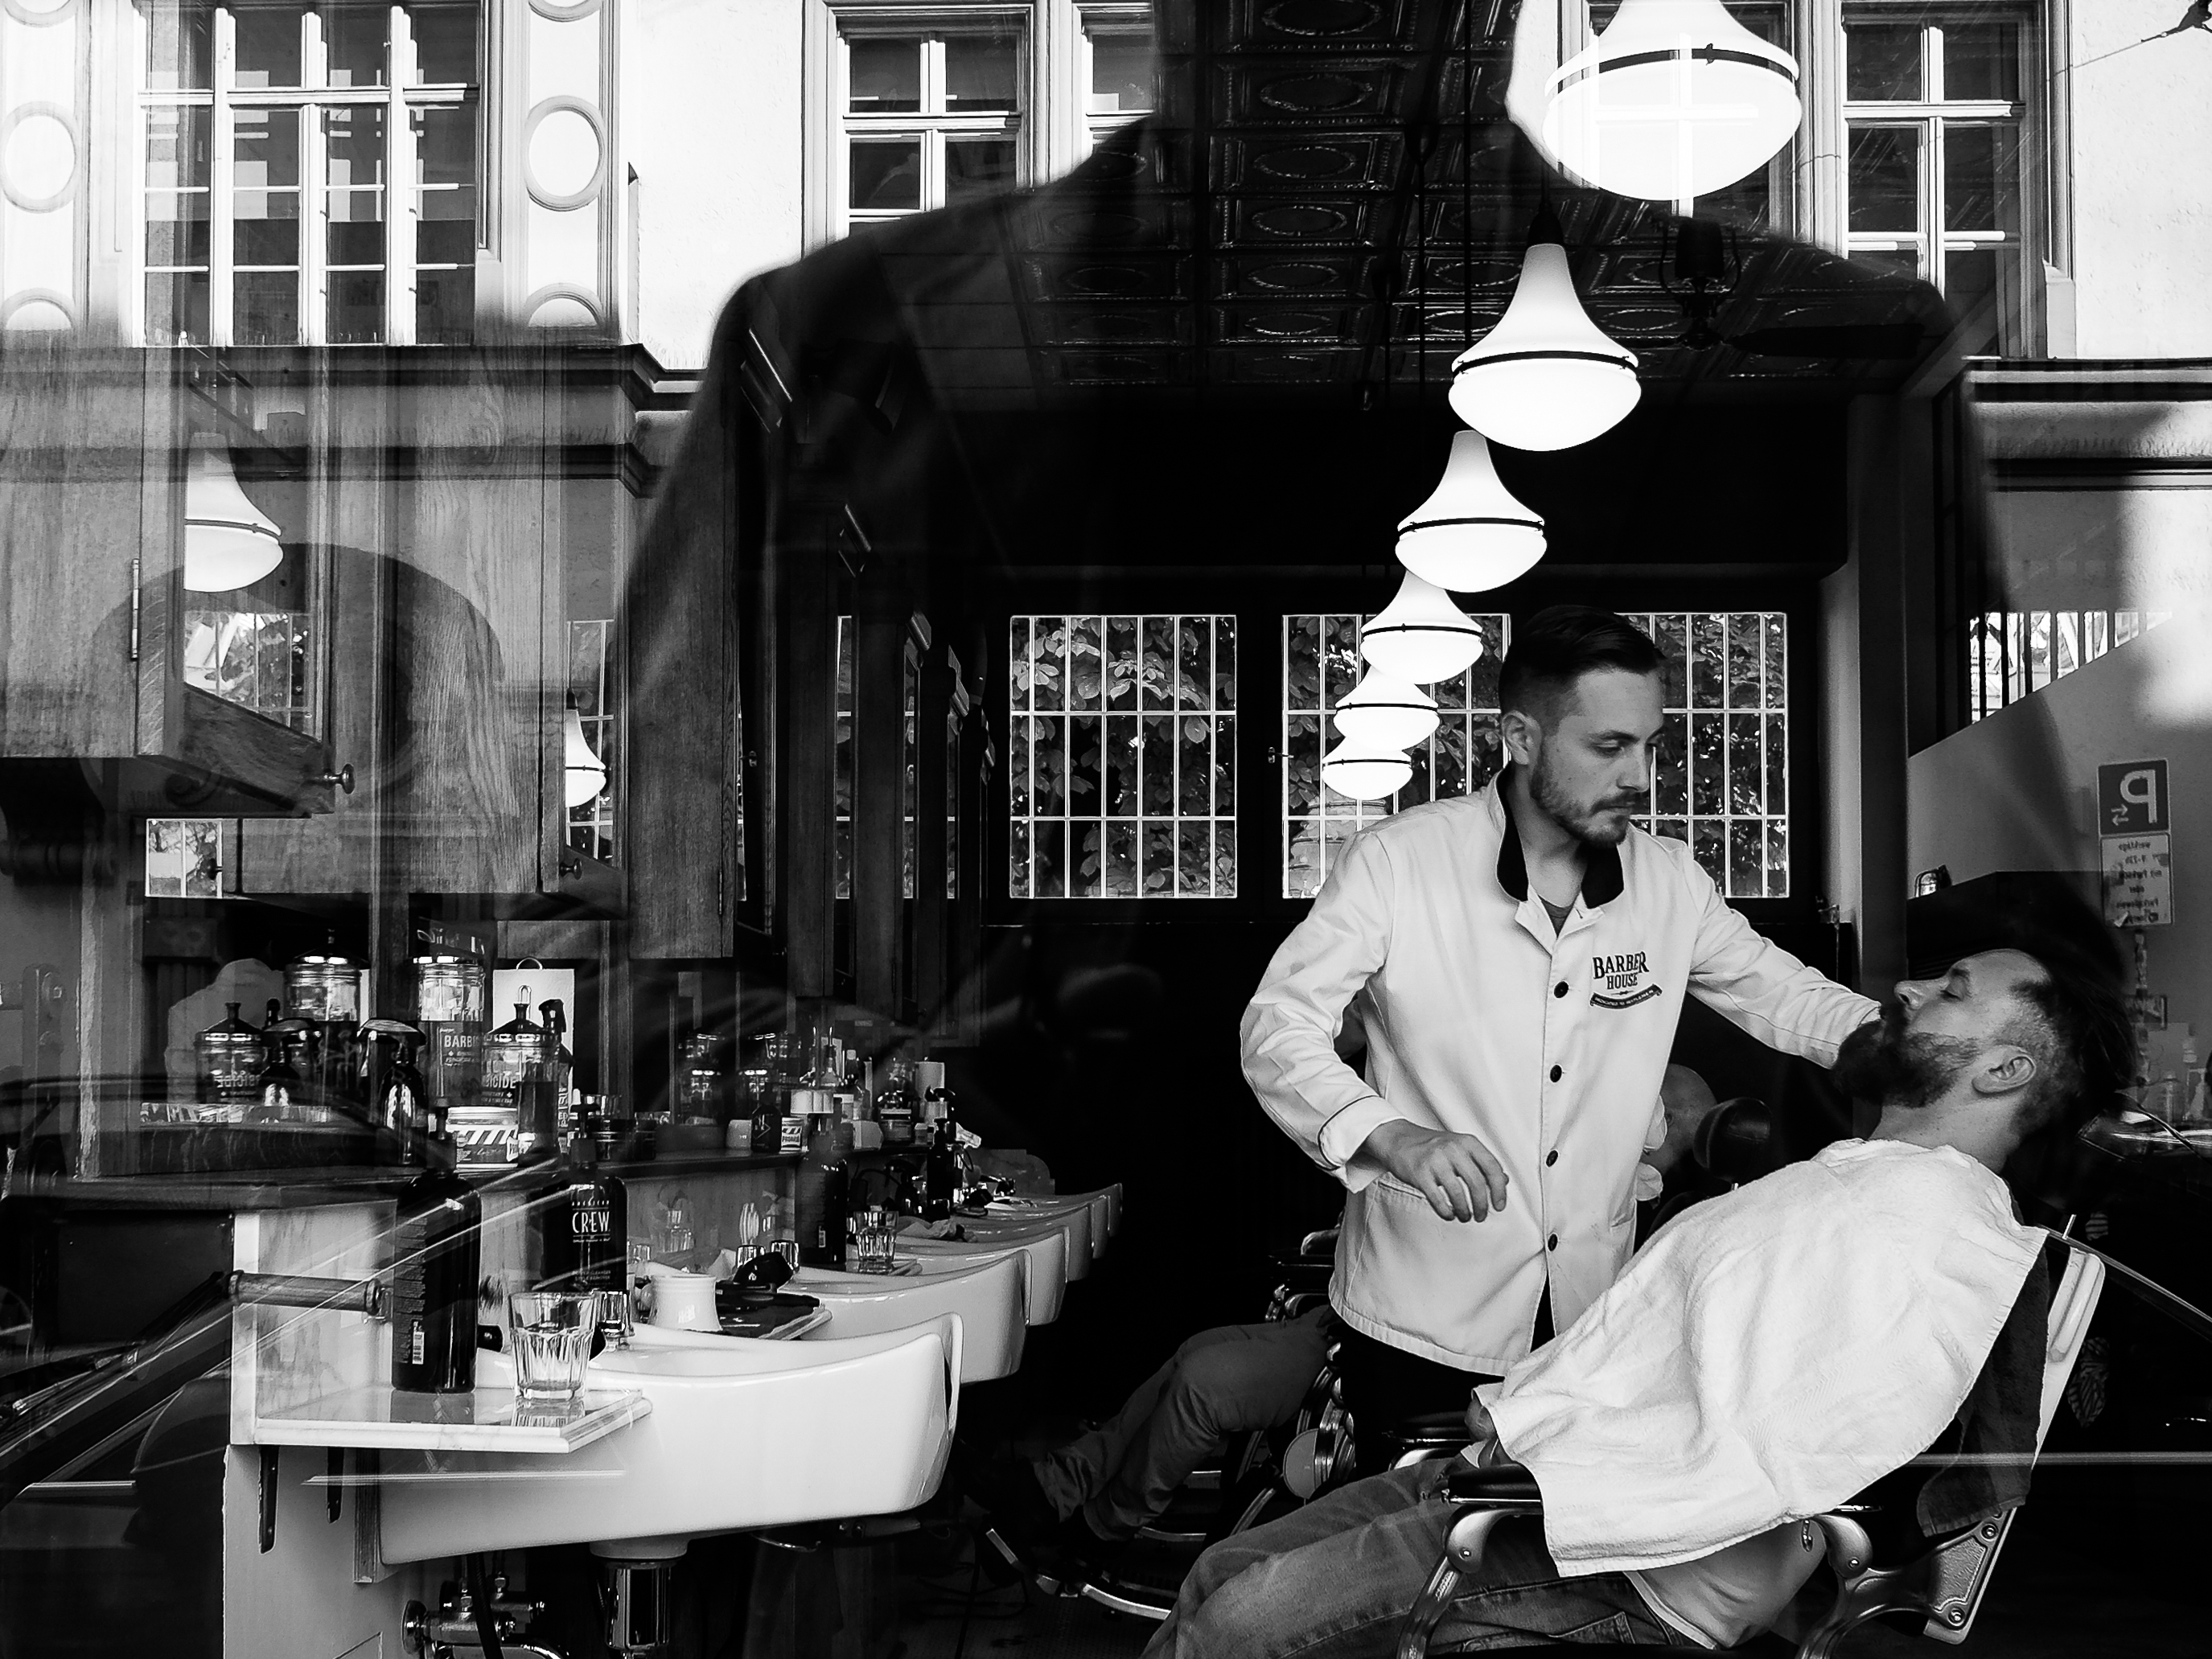
person, black and white, people, road, white, street, photography, urban, color, black, monochrome, streetphotography, blackandwhite, digital camera, infrastructure, photograph, germany, amazing, bayern, bavaria, bestoftheday, streetview, munich, mnchen, streetlife, muc, streetphotographers, muenchen, minga, photooftheday, streetminimal, monochrome photography, film noir